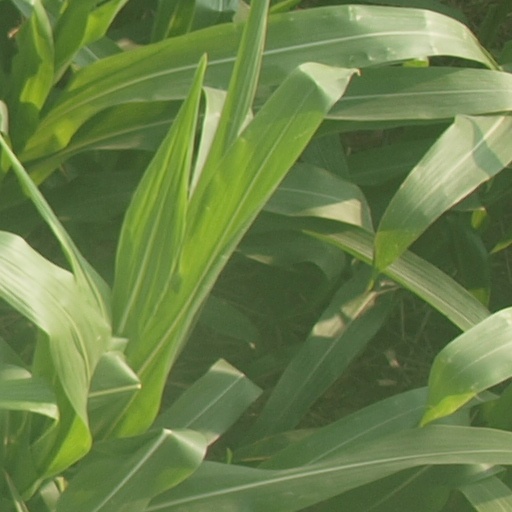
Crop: maize; corn